Tyrone May

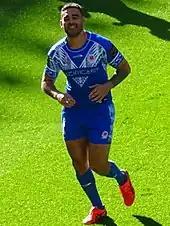
May on international duty with Samoa at the 2021 RLWC

On 16 July, May was hit with fresh charges at Parramatta Local Court by NSW Police bringing the total number of charges to eight. NSW Police laid additional counts of recording and distributing intimate images without consent against May. May faced a possible ban from the sport altogether if he was found guilty.